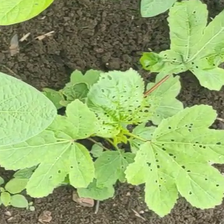
Weed species: Little_Mallow(Malva parviflora)